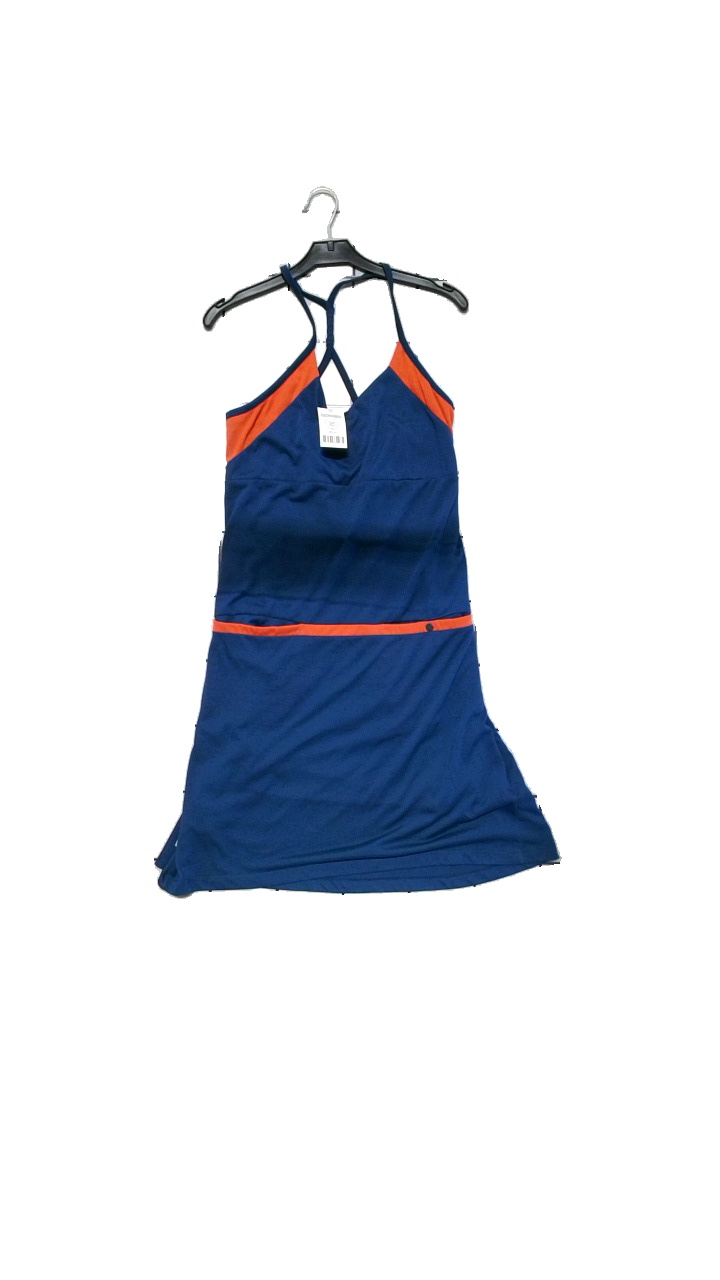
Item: Dress (Ladies)
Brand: Houdini
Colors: Blue, Orange, Pink
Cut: Loose, Regular
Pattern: Striped
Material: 100% polyester
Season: All
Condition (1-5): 4
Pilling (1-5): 3
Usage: Reuse
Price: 50-100